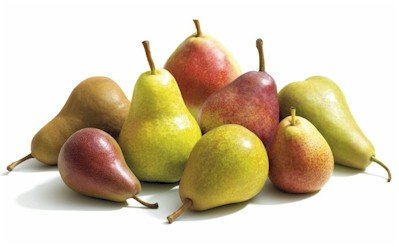
Label: Pear